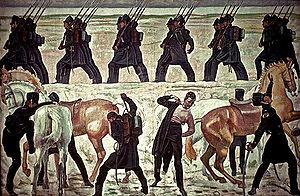
Le drapeau de l'Allemagne est le drapeau civil, le drapeau d'État et le pavillon marchand de la république fédérale d'Allemagne. C'est un drapeau tricolore composé de trois bandes horizontales égales aux couleurs nationales de l'Allemagne : noir, rouge et or.
Le Lützowsche Freikorps est une unité militaire de volontaires de l'Armée prussienne durant la campagne d'Allemagne de 1813. Ce corps franc était commandé par Adolf von Lützow.